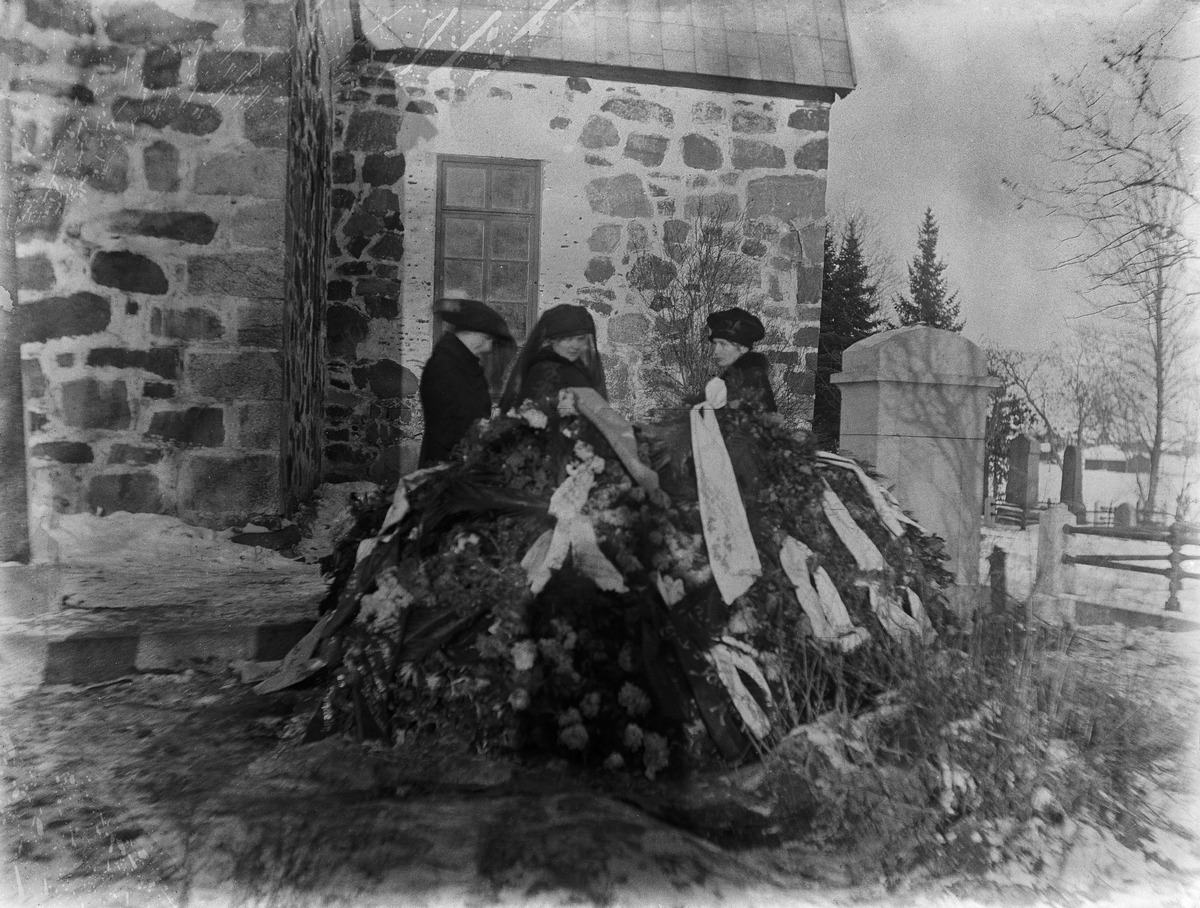
Aspelinin seppelein kukitettu hauta ja hautaa katselemaan tulleita, mustiin suruasuihin pukeutuneita naisia
sisällön kuvaus: Aspelinin seppelein kukitettu hauta ja hautaa katselemaan tulleita, mustiin suruasuihin pukeutuneita naisia. Taustalla harmaakivikirkko. mustavalkoinen
Ajankohta: kuvausaika 1900 -luku alku
Aiheet: Aspelin,  ,, haudat, hautajaiset, hautausmaat, seppeleet, kukat, kirkot, naiset